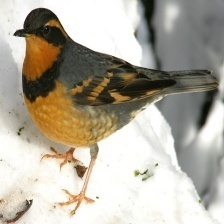
Species: VARIED THRUSH
Scientific name: IXOREUS NAEVIUS